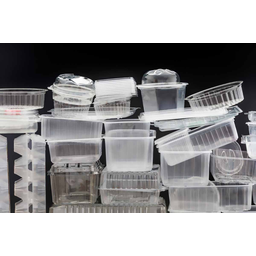
Label: plastic